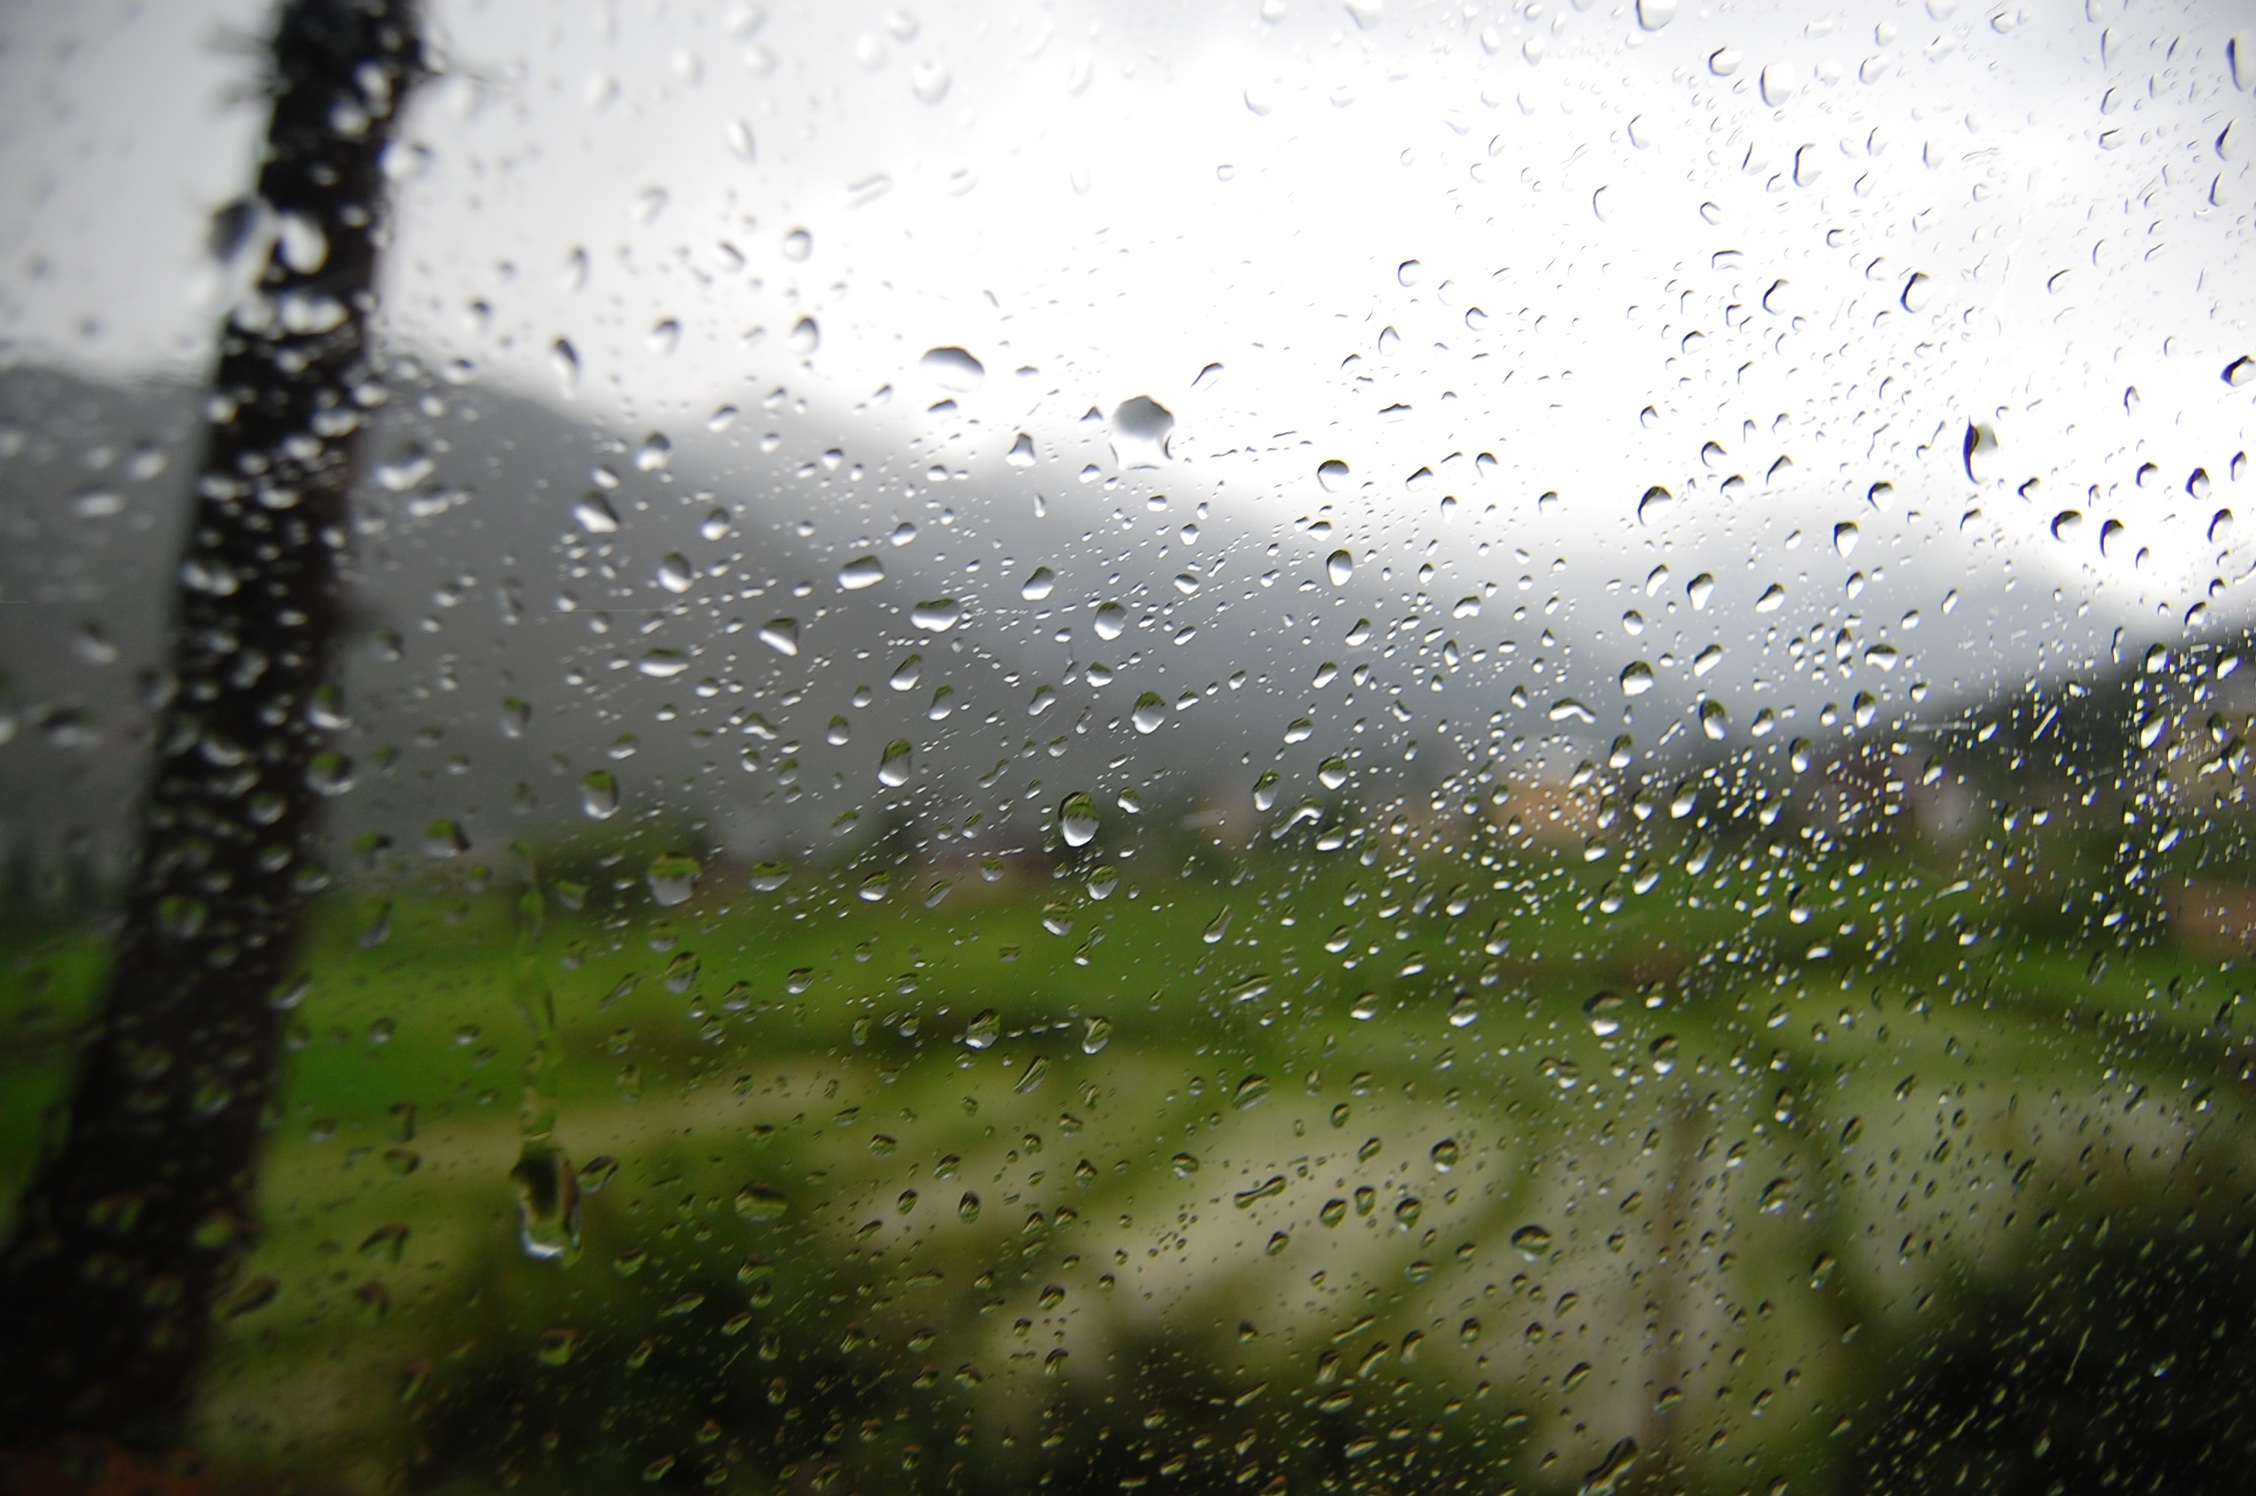
water, nature, drop, dew, rain, leaf, green, weather, close up, moisture, freezing, macro photography